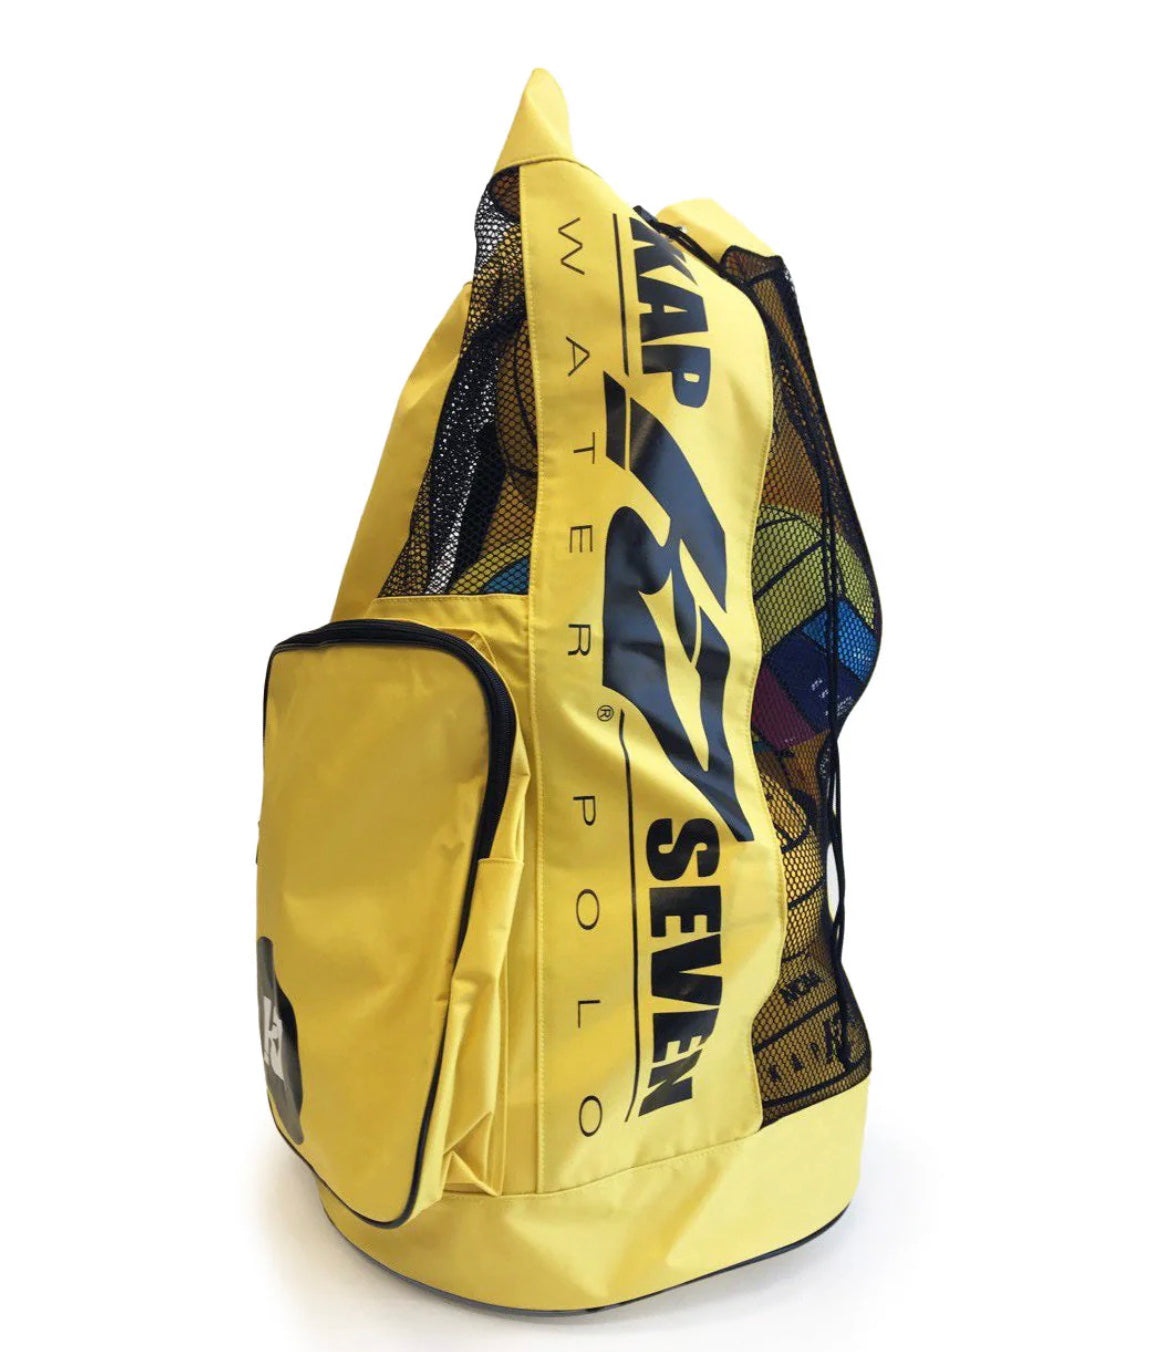
Kap7 Large water polo - 12 ball bag
KAP7 LARGE WATER POLO BALL BAG Kap7 Large Ball Bag - Holds 12 Balls Large ball bag perfect for holding game balls and caps all in one bag. Hold 12 Size 5 Balls or 18 Official Soccer Balls. Coaches Pocket for Game board and additional storage. Center bag hole to allow water to drain out of bag. Laundry Bag for those going off to University!
Brand: productsgoogle
Category: Sporting Goods > Athletics > Water Polo > Water Polo Training Aids > Water Polo Training Bags